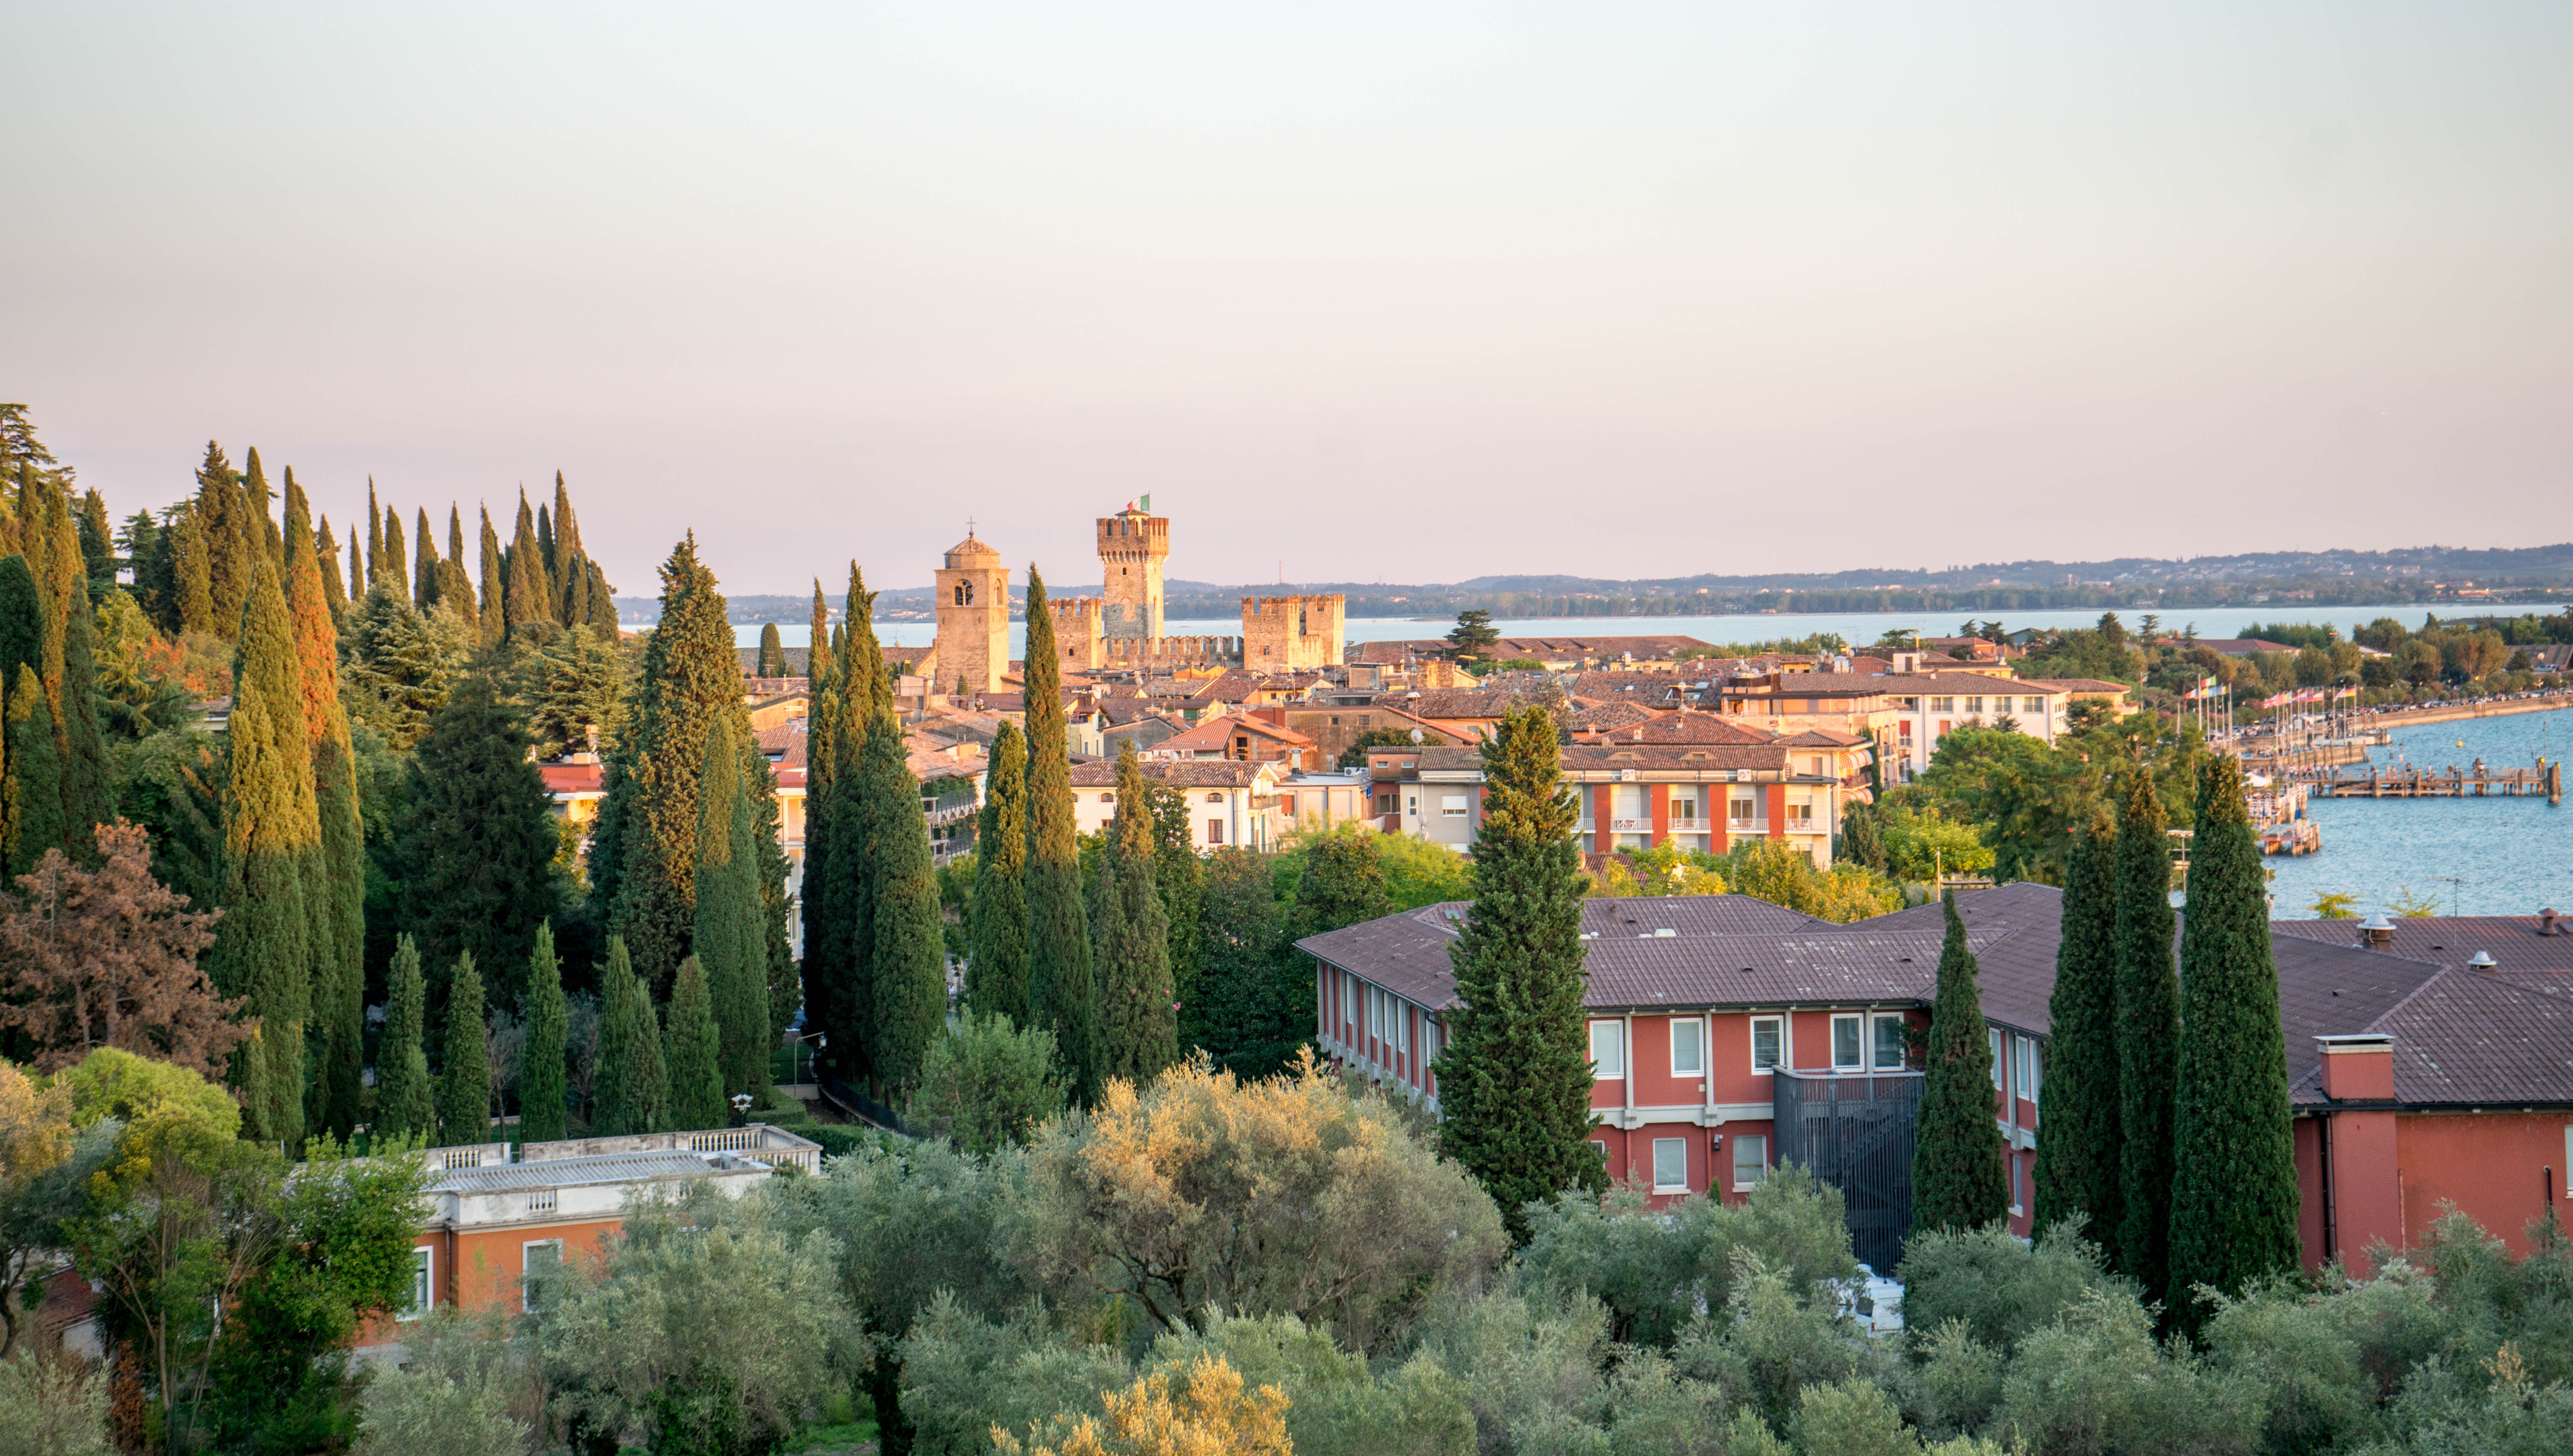
landscape, tree, nature, sky, sunset, skyline, flower, town, view, city, cityscape, summer, travel, dusk, europe, evening, twilight, scenic, autumn, scenery, italy, tourism, outdoors, clouds, neighbourhood, nature landscape, lake garda, sirmione, scaliger castle